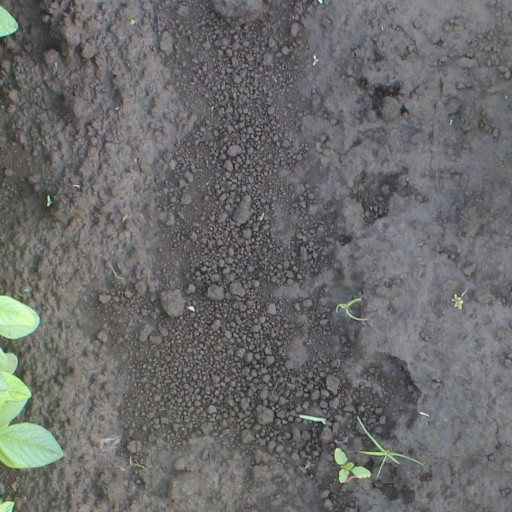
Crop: soybean